Supra-acromial bursa

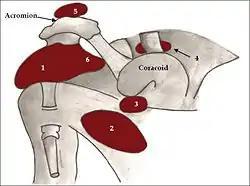
Diagram of normal bursae surrounding the shoulder joint: (1) subacromial-subdeltoid bursa, (2) subscapular recess, (3) subcoracoid bursa, (4) coracoclavicular bursa, (5) supra-acromial bursa and (6) medial extension of subacromial-subdeltoid bursa.

The supra-acromial bursa is located on the superior aspect of the acromion and normally does not communicate with the glenohumeral joint. Supra-acromial bursitis has not been receiving much attention from literature and remains described mainly as case reports of presumptive diagnosis with no histopathological correlation. Since the bursa is supra-acromial, not supraclavicular, fluid-filled masses located over the acromioclavicular joint or distal clavicle do not correspond to supra-acromial bursitis.